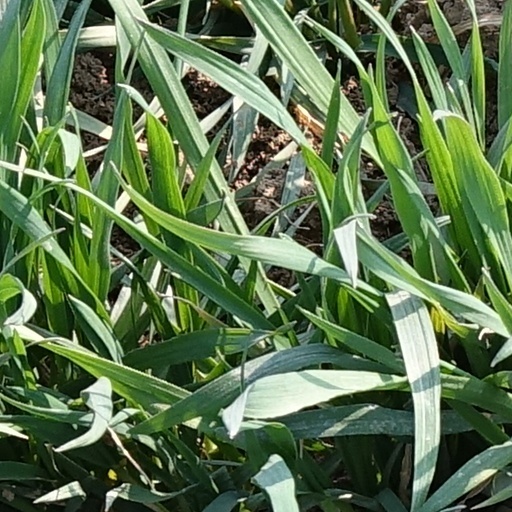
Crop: wheat